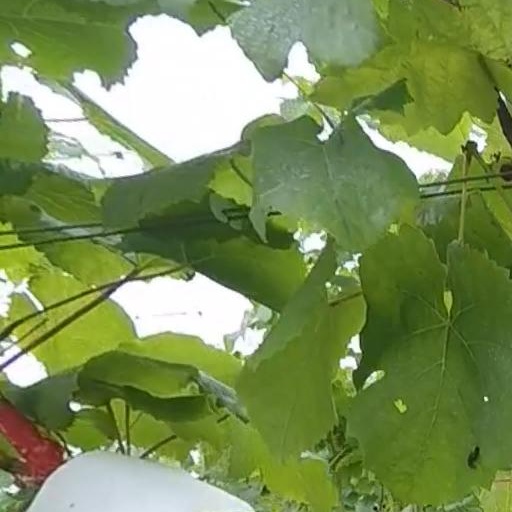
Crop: grape